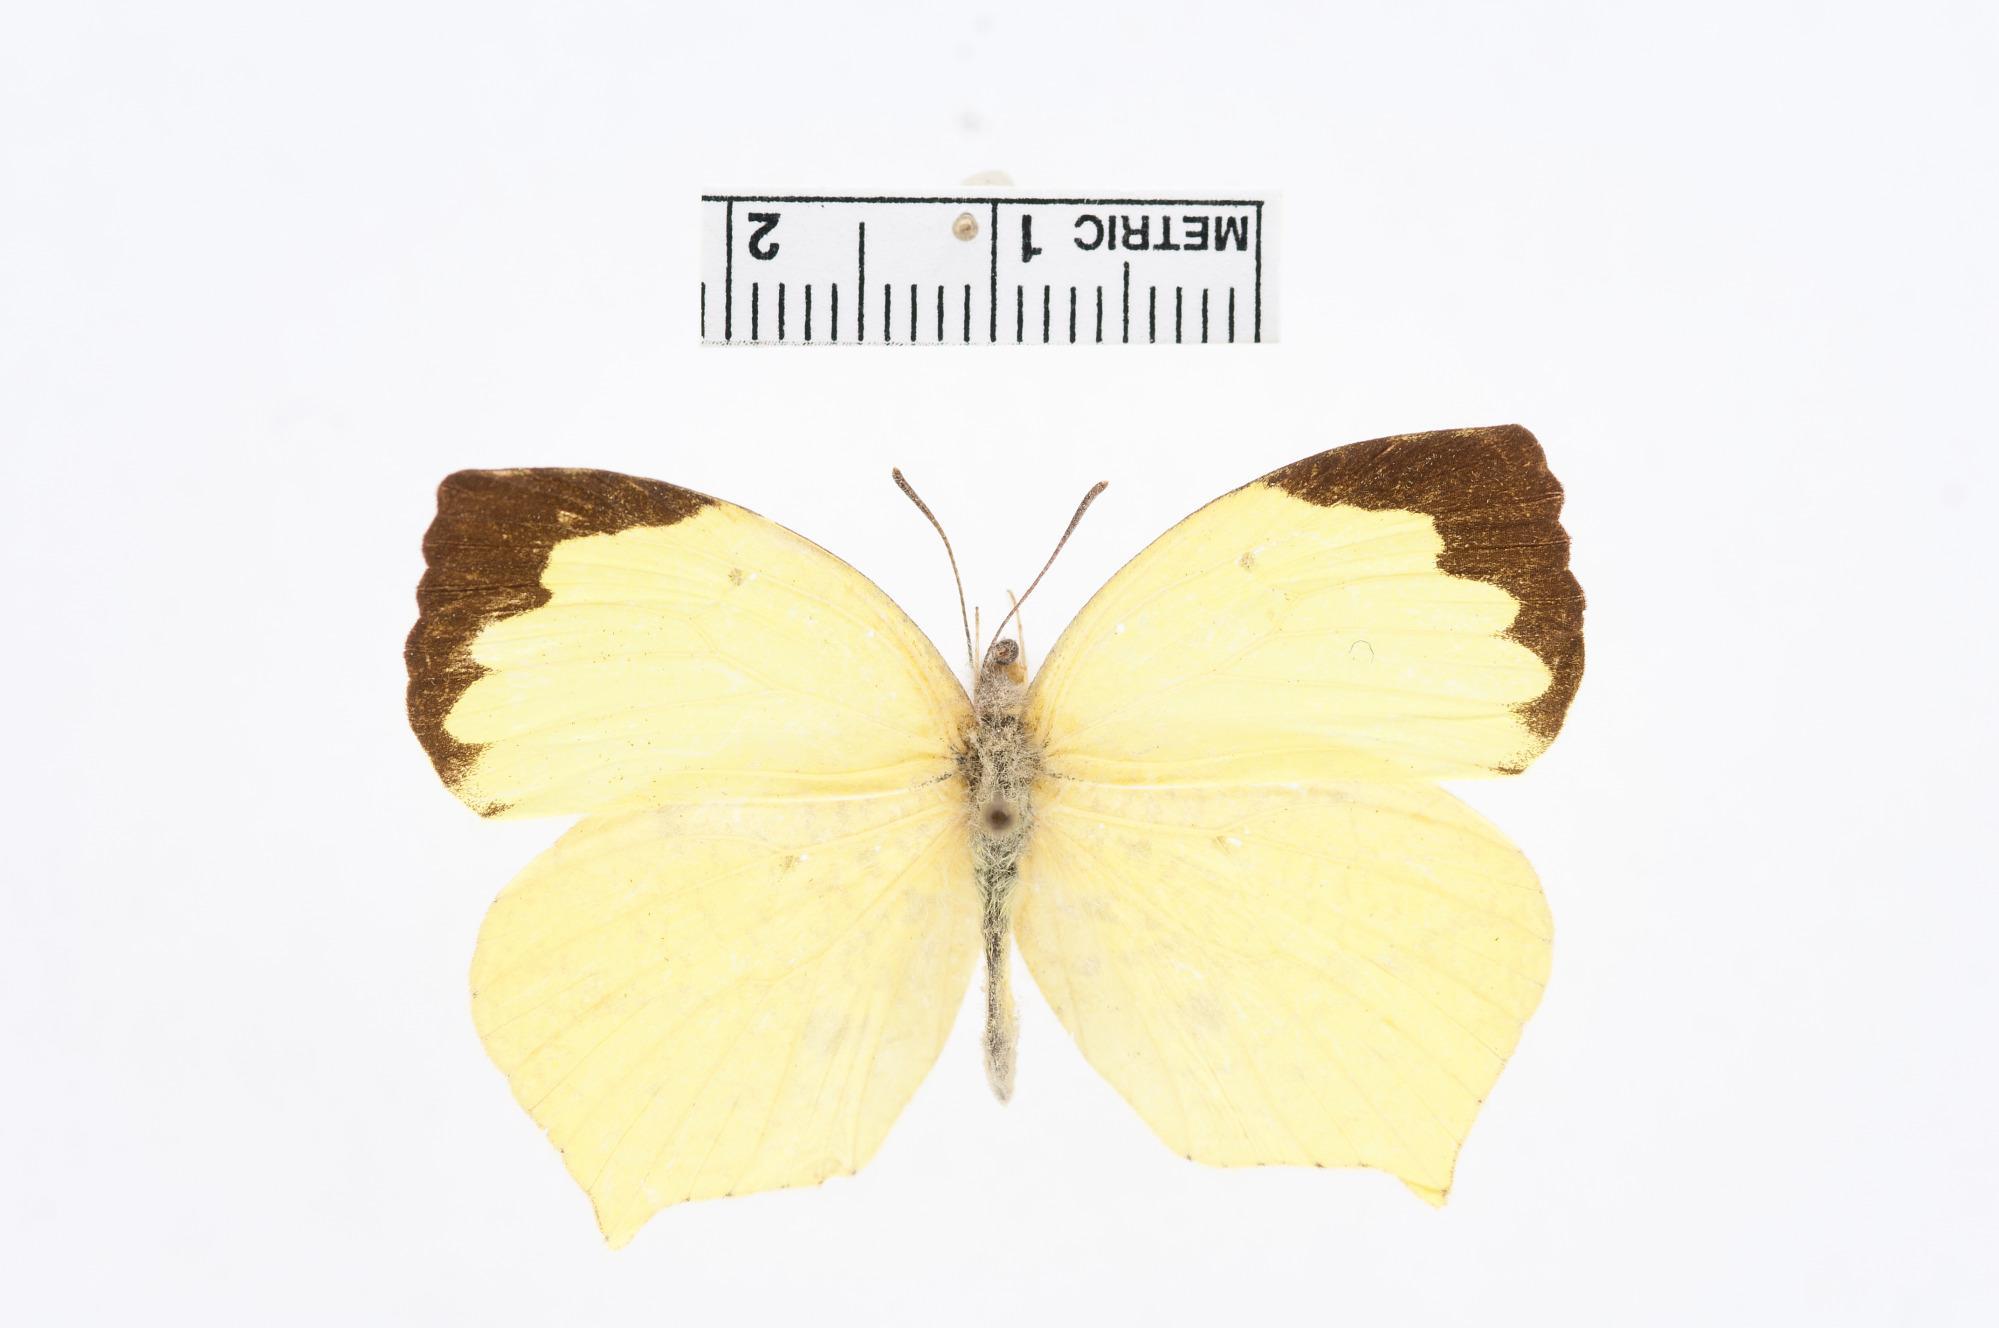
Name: Eurema salome
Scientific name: Eurema salome
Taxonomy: Animalia, Arthropoda, Hexapoda, Insecta, Lepidoptera, Pieridae, Coliadinae